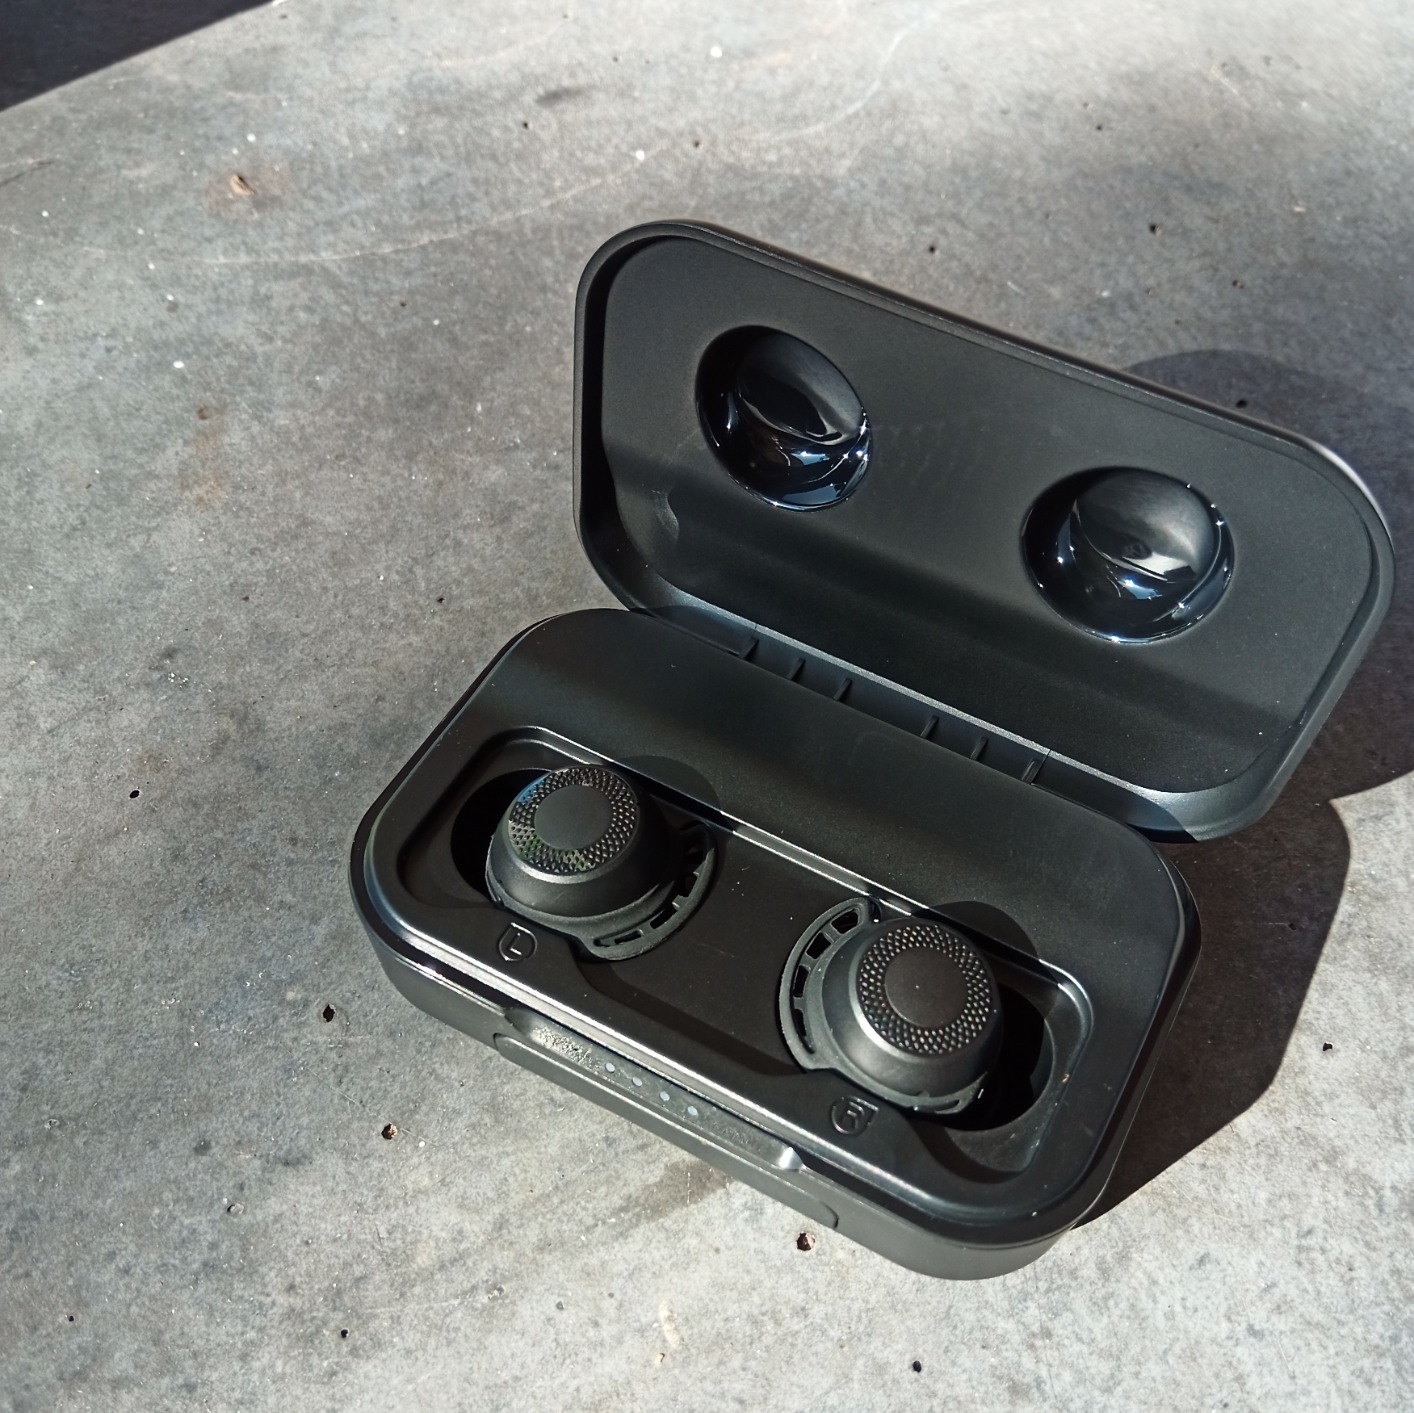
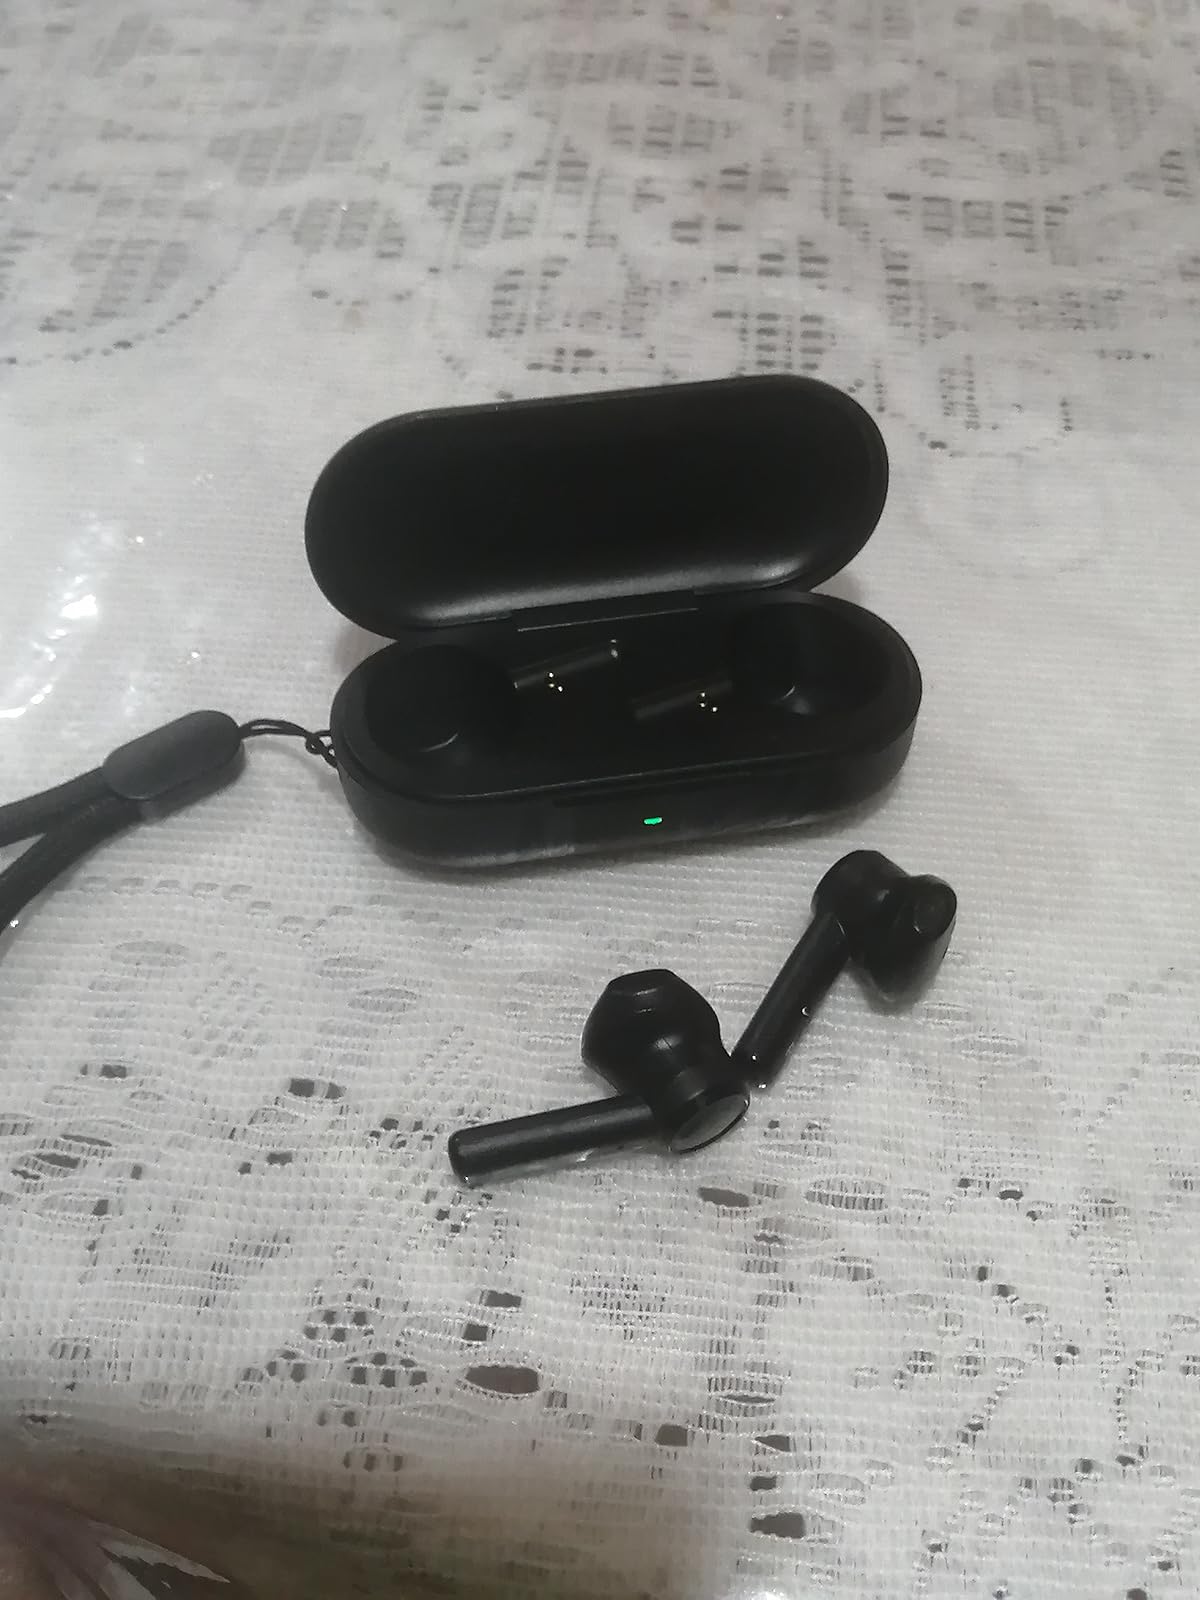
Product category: earbuds
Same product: no